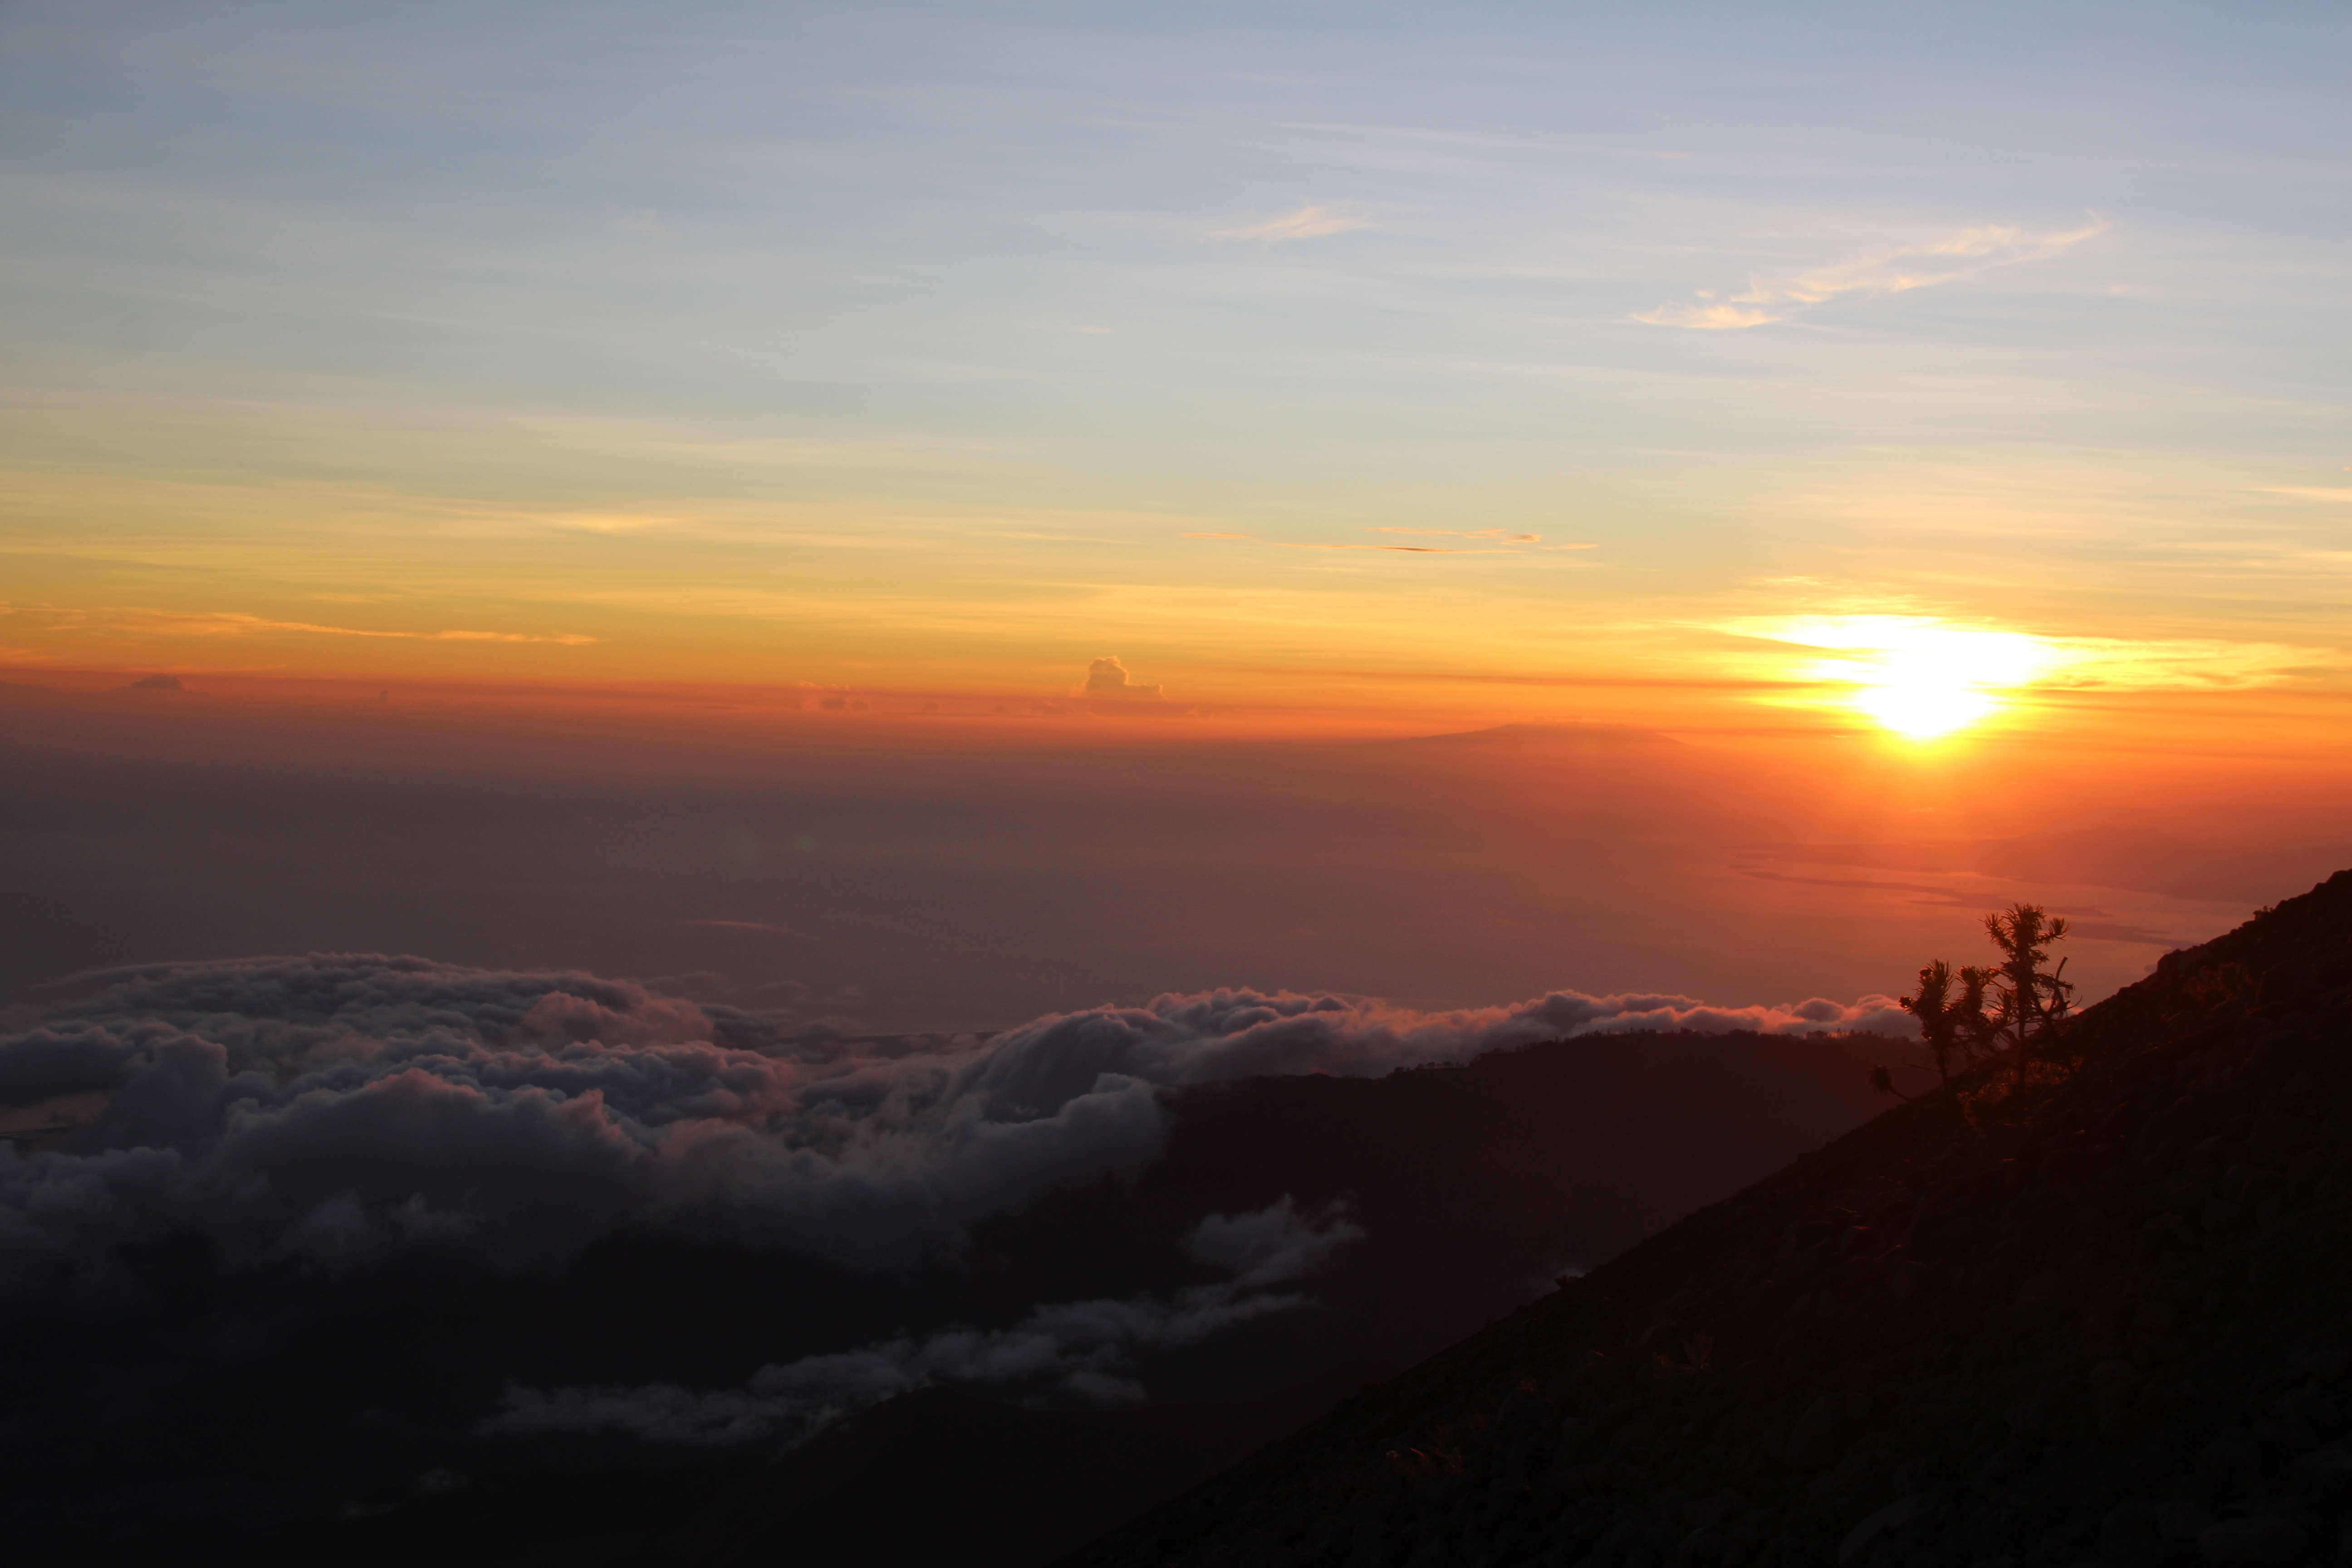
horizon, mountain, cloud, sky, sun, sunrise, sunset, sunlight, morning, hill, dawn, atmosphere, dusk, evening, plain, afterglow, atmospheric phenomenon, mountainous landforms, red sky at morning